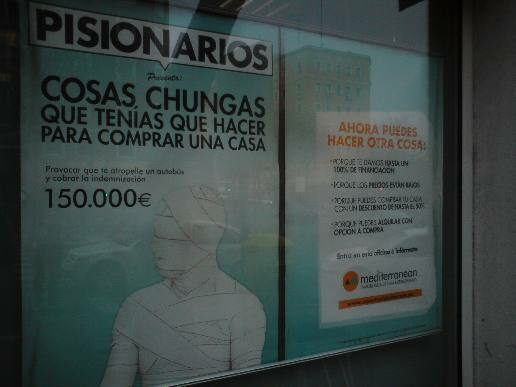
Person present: No